Christine Charlesworth

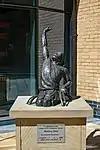
"Winning Shot": statue of Ade Adepitan in Woking

Born Christine Fullwood in Wolverhampton, Charlesworth studied at the Wolverhampton College of Art from 1966 to 1969. She was elected a member of the Society of Women Artists in 2007, and was elected a member in 2008 of the Royal Society of Sculptors. She is a Fellow of the Royal Society of Arts.